GCHQ

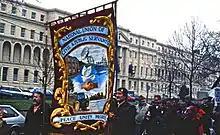
NUCPS banner on march in Cheltenham 1992

In 1984, GCHQ was the centre of a political row when, in the wake of strikes which affected Sigint collection, the Conservative government of Margaret Thatcher prohibited its employees from belonging to a trade union, asserting that membership of a union was in conflict with national security. The government offered £1,000 to each employee who agreed to give up their right to union membership. Following the breakdown of talks and the failure to negotiate a no-strike agreement, a number of mass national one-day strikes were held to protest against this decision, believed by some to be the first step to wider bans on trade unions. Appeals to British courts and the European Commission of Human Rights were unsuccessful. An appeal to the International Labour Organization resulted in a decision that the government's actions were in violation of Freedom of Association and Protection of the Right to Organise Convention.